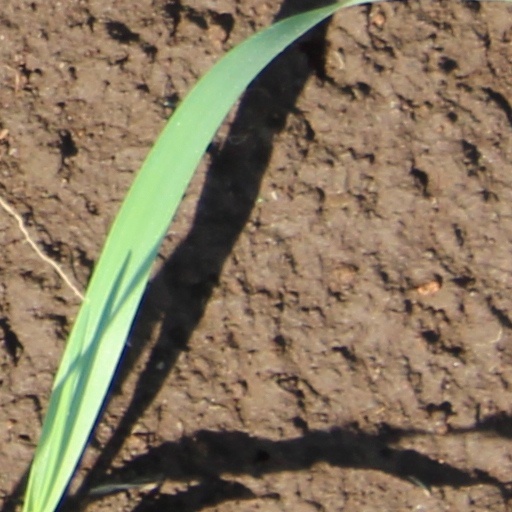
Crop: wheat